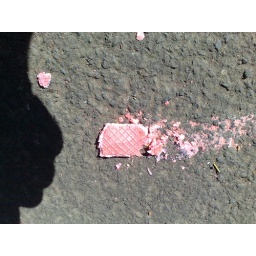
The pink wafer of happiness lying crushed upon the pavement of existance